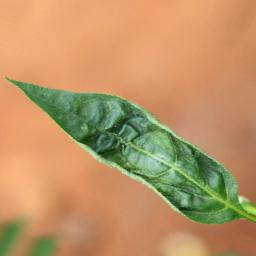
Label: mites_and_trips